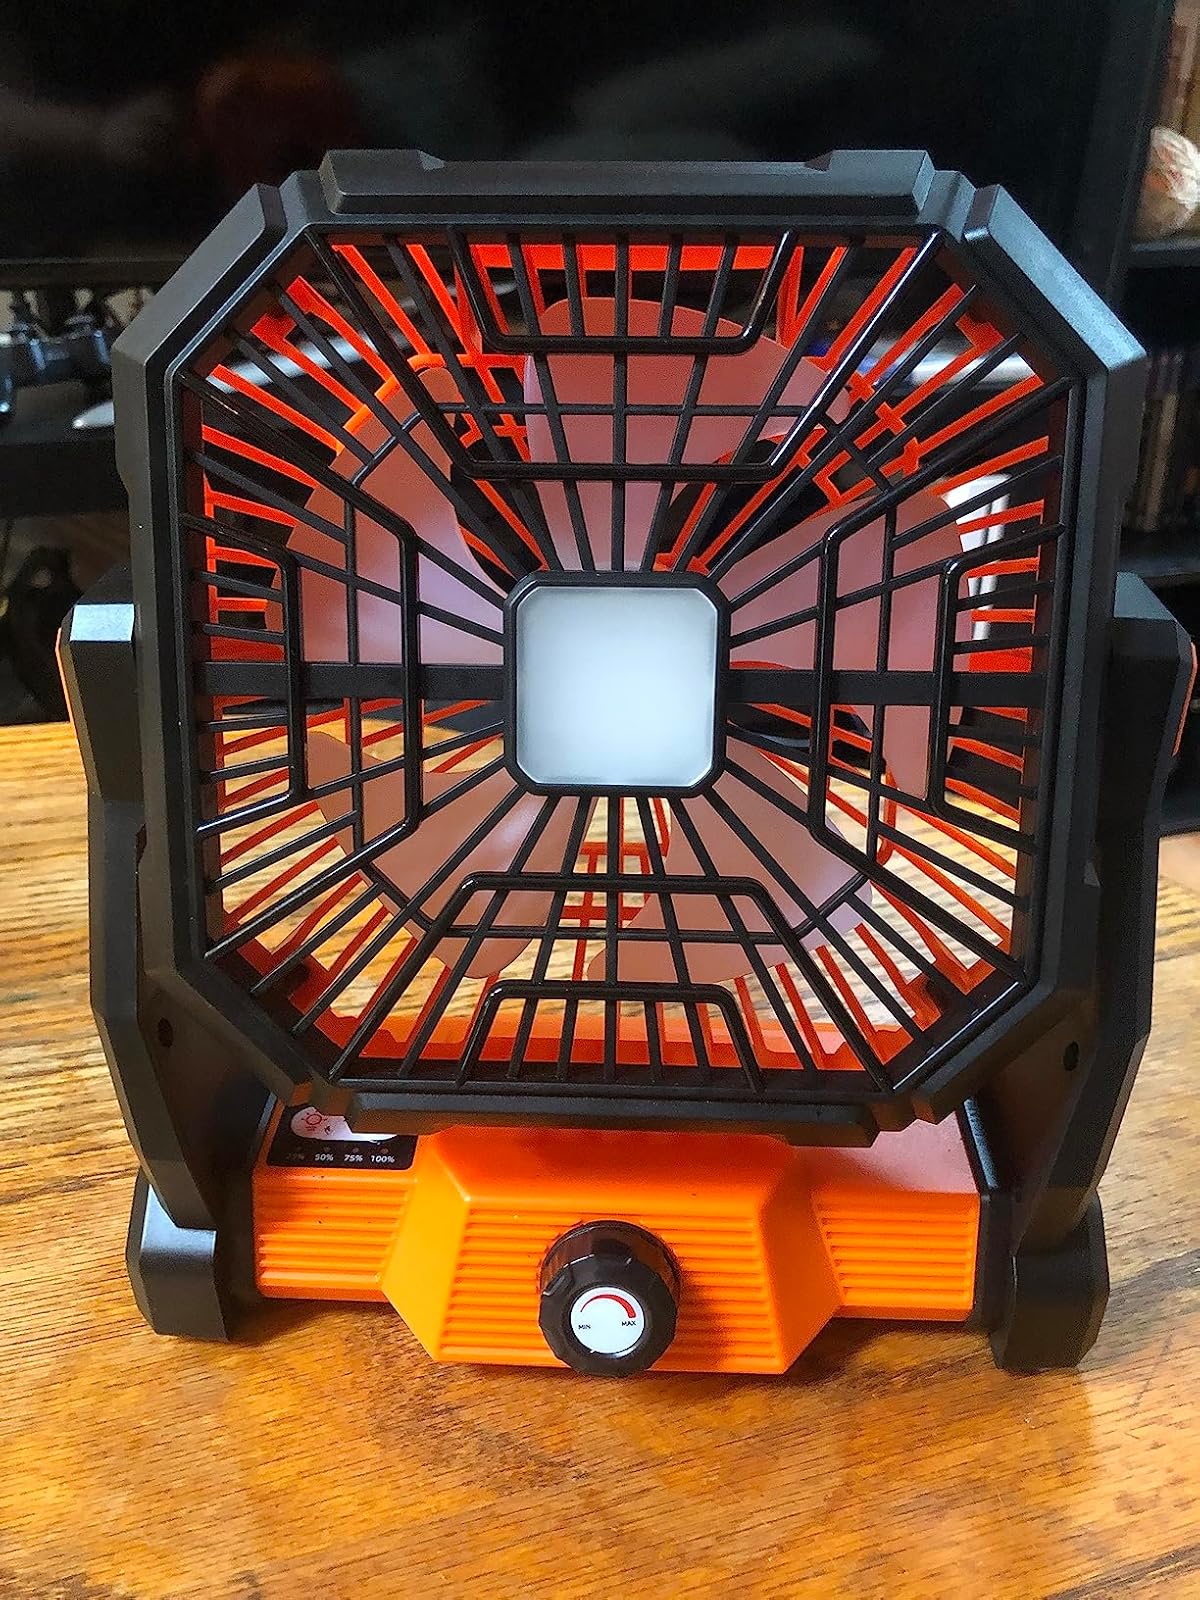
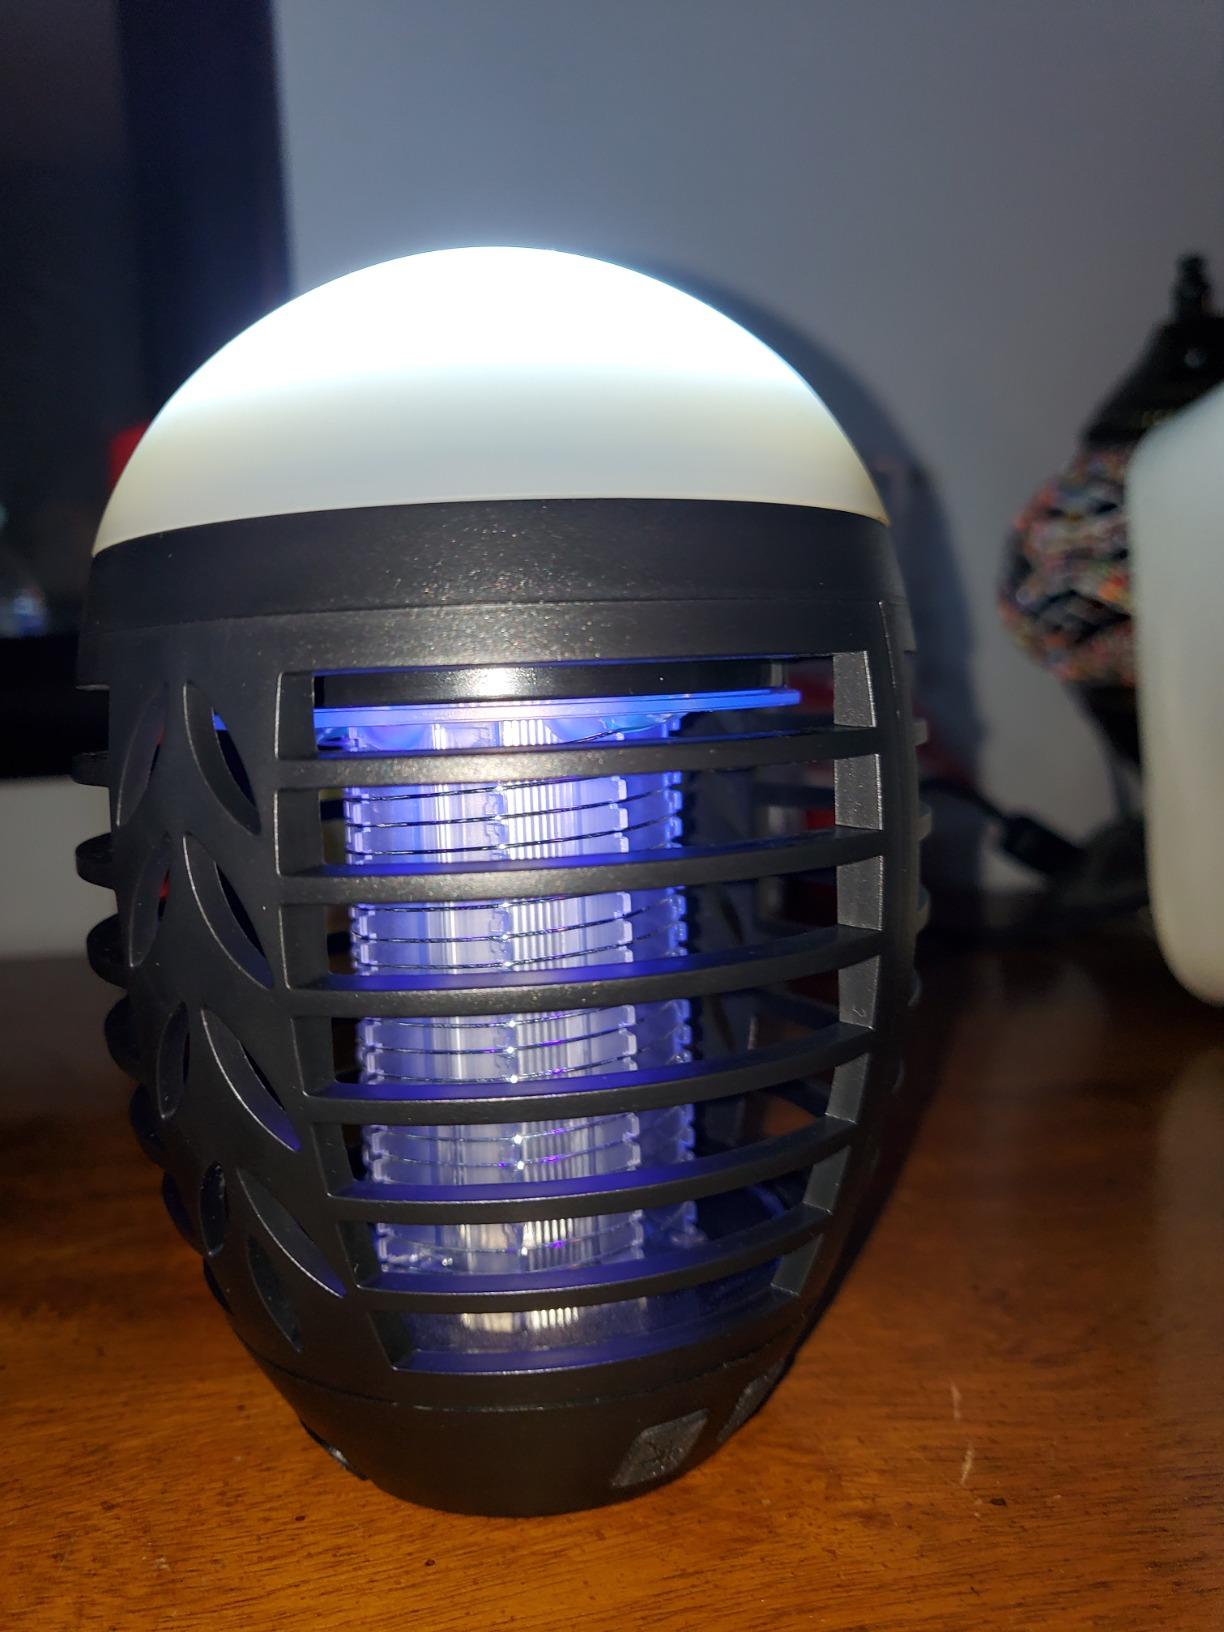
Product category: lantern
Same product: no